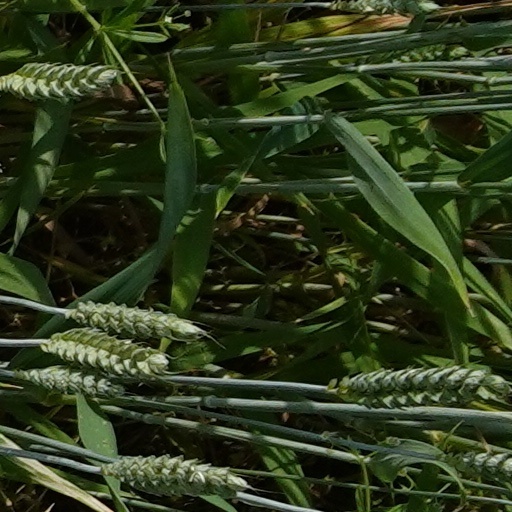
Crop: wheat